Siri Sampadalu

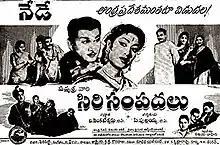
Theatrical release poster

Siri Sampadalu is a 1962 Indian Telugu-language drama film, produced by V. Venkateswarlu and directed by P. Pullaiah. It stars Akkineni Nageswara Rao and Savitri, with music composed by Master Venu.